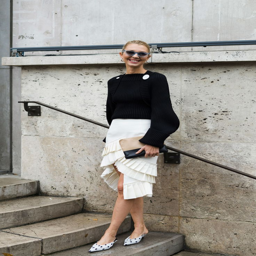
how to dress like a street - style star